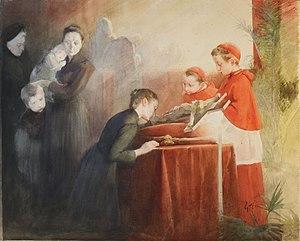
Tableau présenté à l'Exposition de la Société des aquarellistes à Paris en 1902. Collection particulière. Dimensions 81 x 65 cm. Représente l'adoration de la croix, partie de la liturgie catholique du Vendredi saint. Geoffroy a representé la même famille en 1901 dans son tableau Les Résignés (Musée d'Orsay)
La Semaine sainte est, pour les chrétiens, la semaine précédant Pâques et la dernière partie du Carême. Elle est destinée à commémorer la Passion du Christ. Le Triduum pascal de la Passion et de la Résurrection du Christ commence le jeudi soir de cette semaine et se termine le soir du dimanche de Pâques. Ces trois jours sont le sommet de l'année liturgique car c'est par sa mort que le Christ a détruit la mort et c'est en ressuscitant qu'il a restauré la vie.